Gyrn Castle

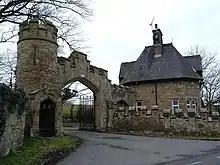
Gyrn Castle gatehouse

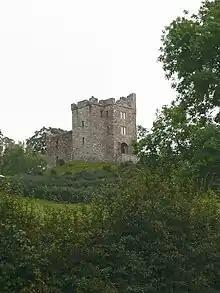
The Western ruined side

Gyrn Castle is a Grade II-listed crenellated mansion in Llanasa in Flintshire.